The White Cockatoo (novel)

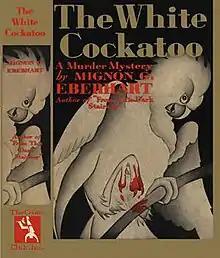
First edition

The White Cockatoo is a murder mystery novel written by Mignon G. Eberhart. It was published by Doubleday, Doran & Co. in 1933. It was later released in December, 1993, by Thorndike Press. The novel served as the basis of the 1935 film of the same name directed by Alan Crosland.